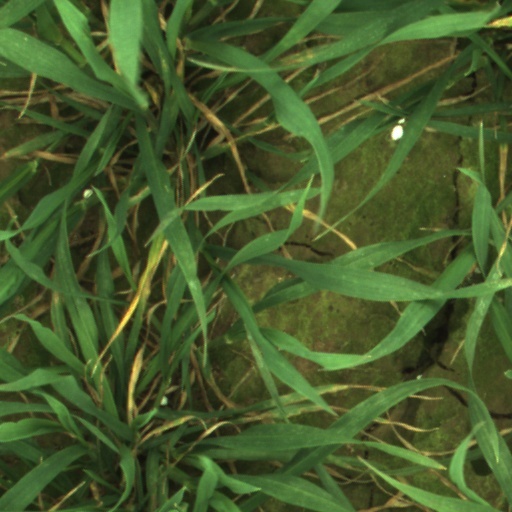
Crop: wheat